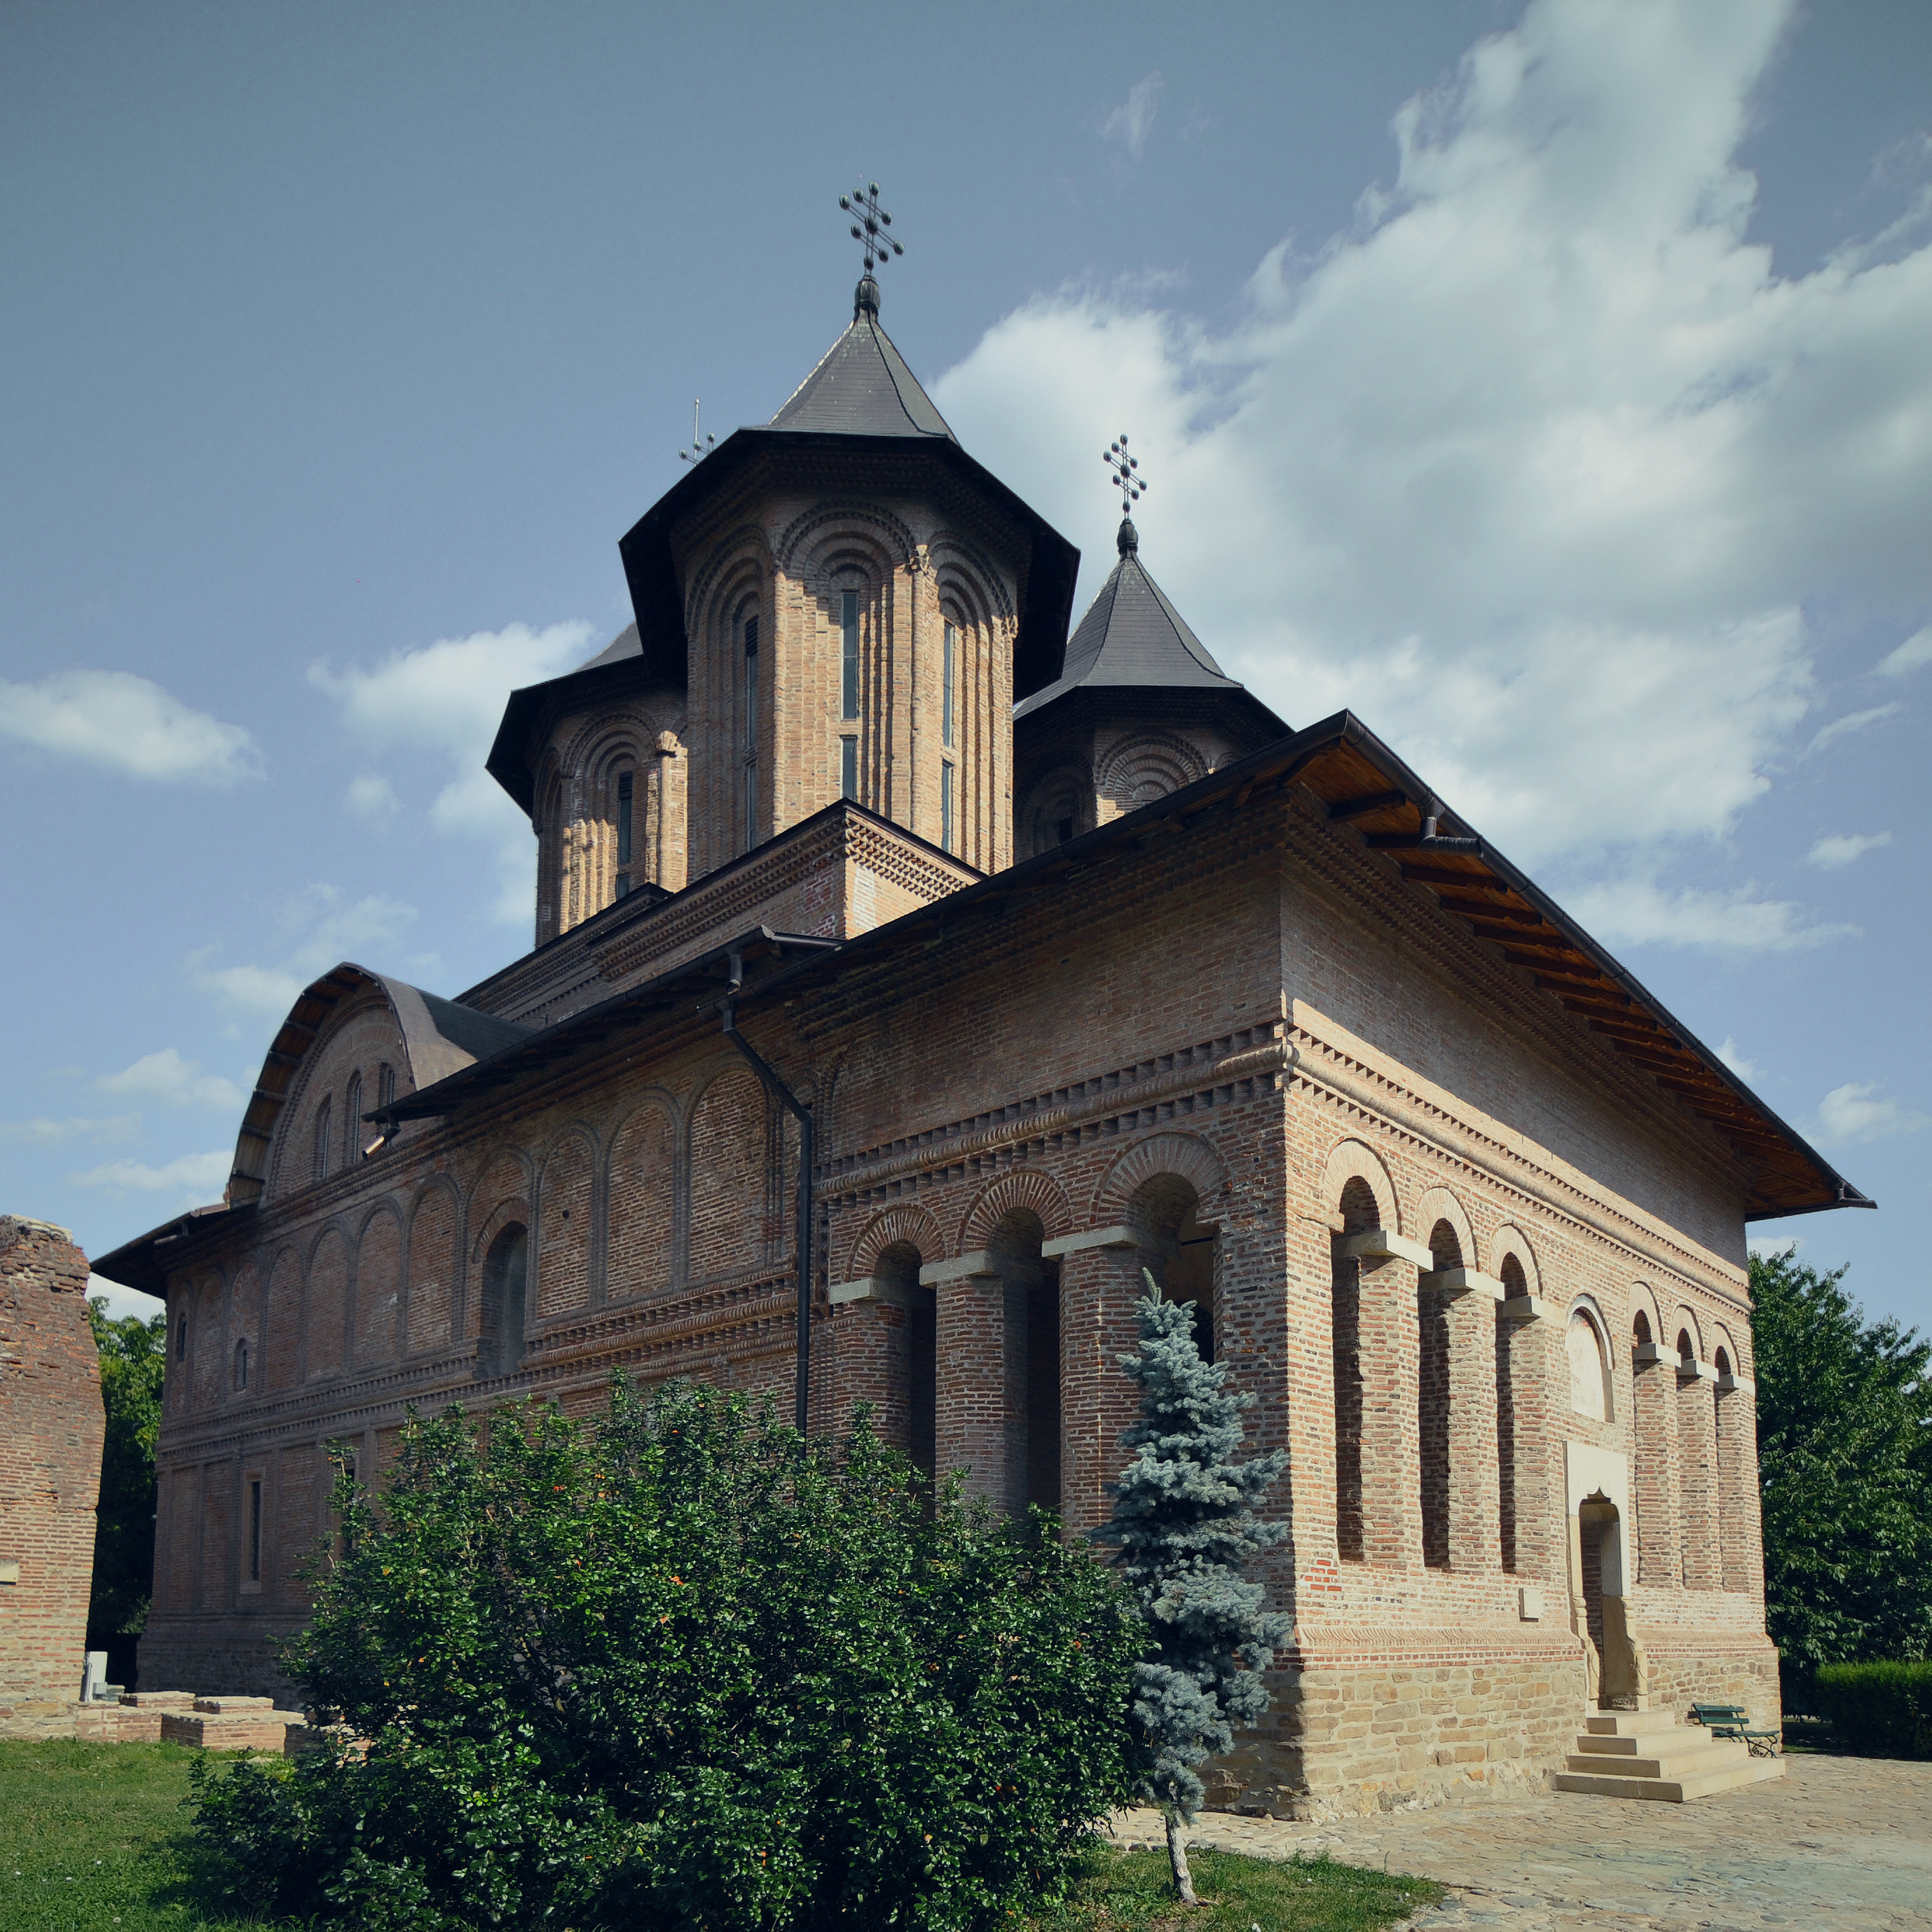
architecture, photography, building, old, monument, photo, religion, landmark, church, cathedral, chapel, christian, place of worship, bell tower, photos, religious, art, de, steeple, monastery, churches, synagogue, fotografie, history, court, christianity, romana, orthodox, royal, eastern, estate, romania, bor, targoviste, biserica, arhitectura, wallachia, muntenia, tara, romaneasca, orthodoxy, romanian, ortodoxa, patrimoniu, princely, curtea, domneasca, istorie, lmidbiima1723707, ortodoxia, ortodoxie, ecclesiastical, bisericeasc, cladire, edificiu, cre tinism, cre tin, historic site, spanish missions in california